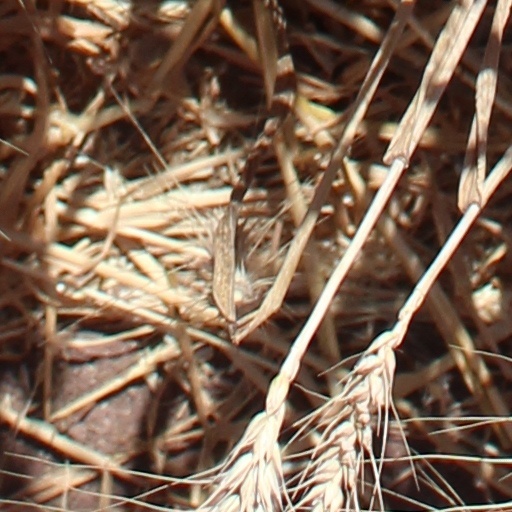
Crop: wheat